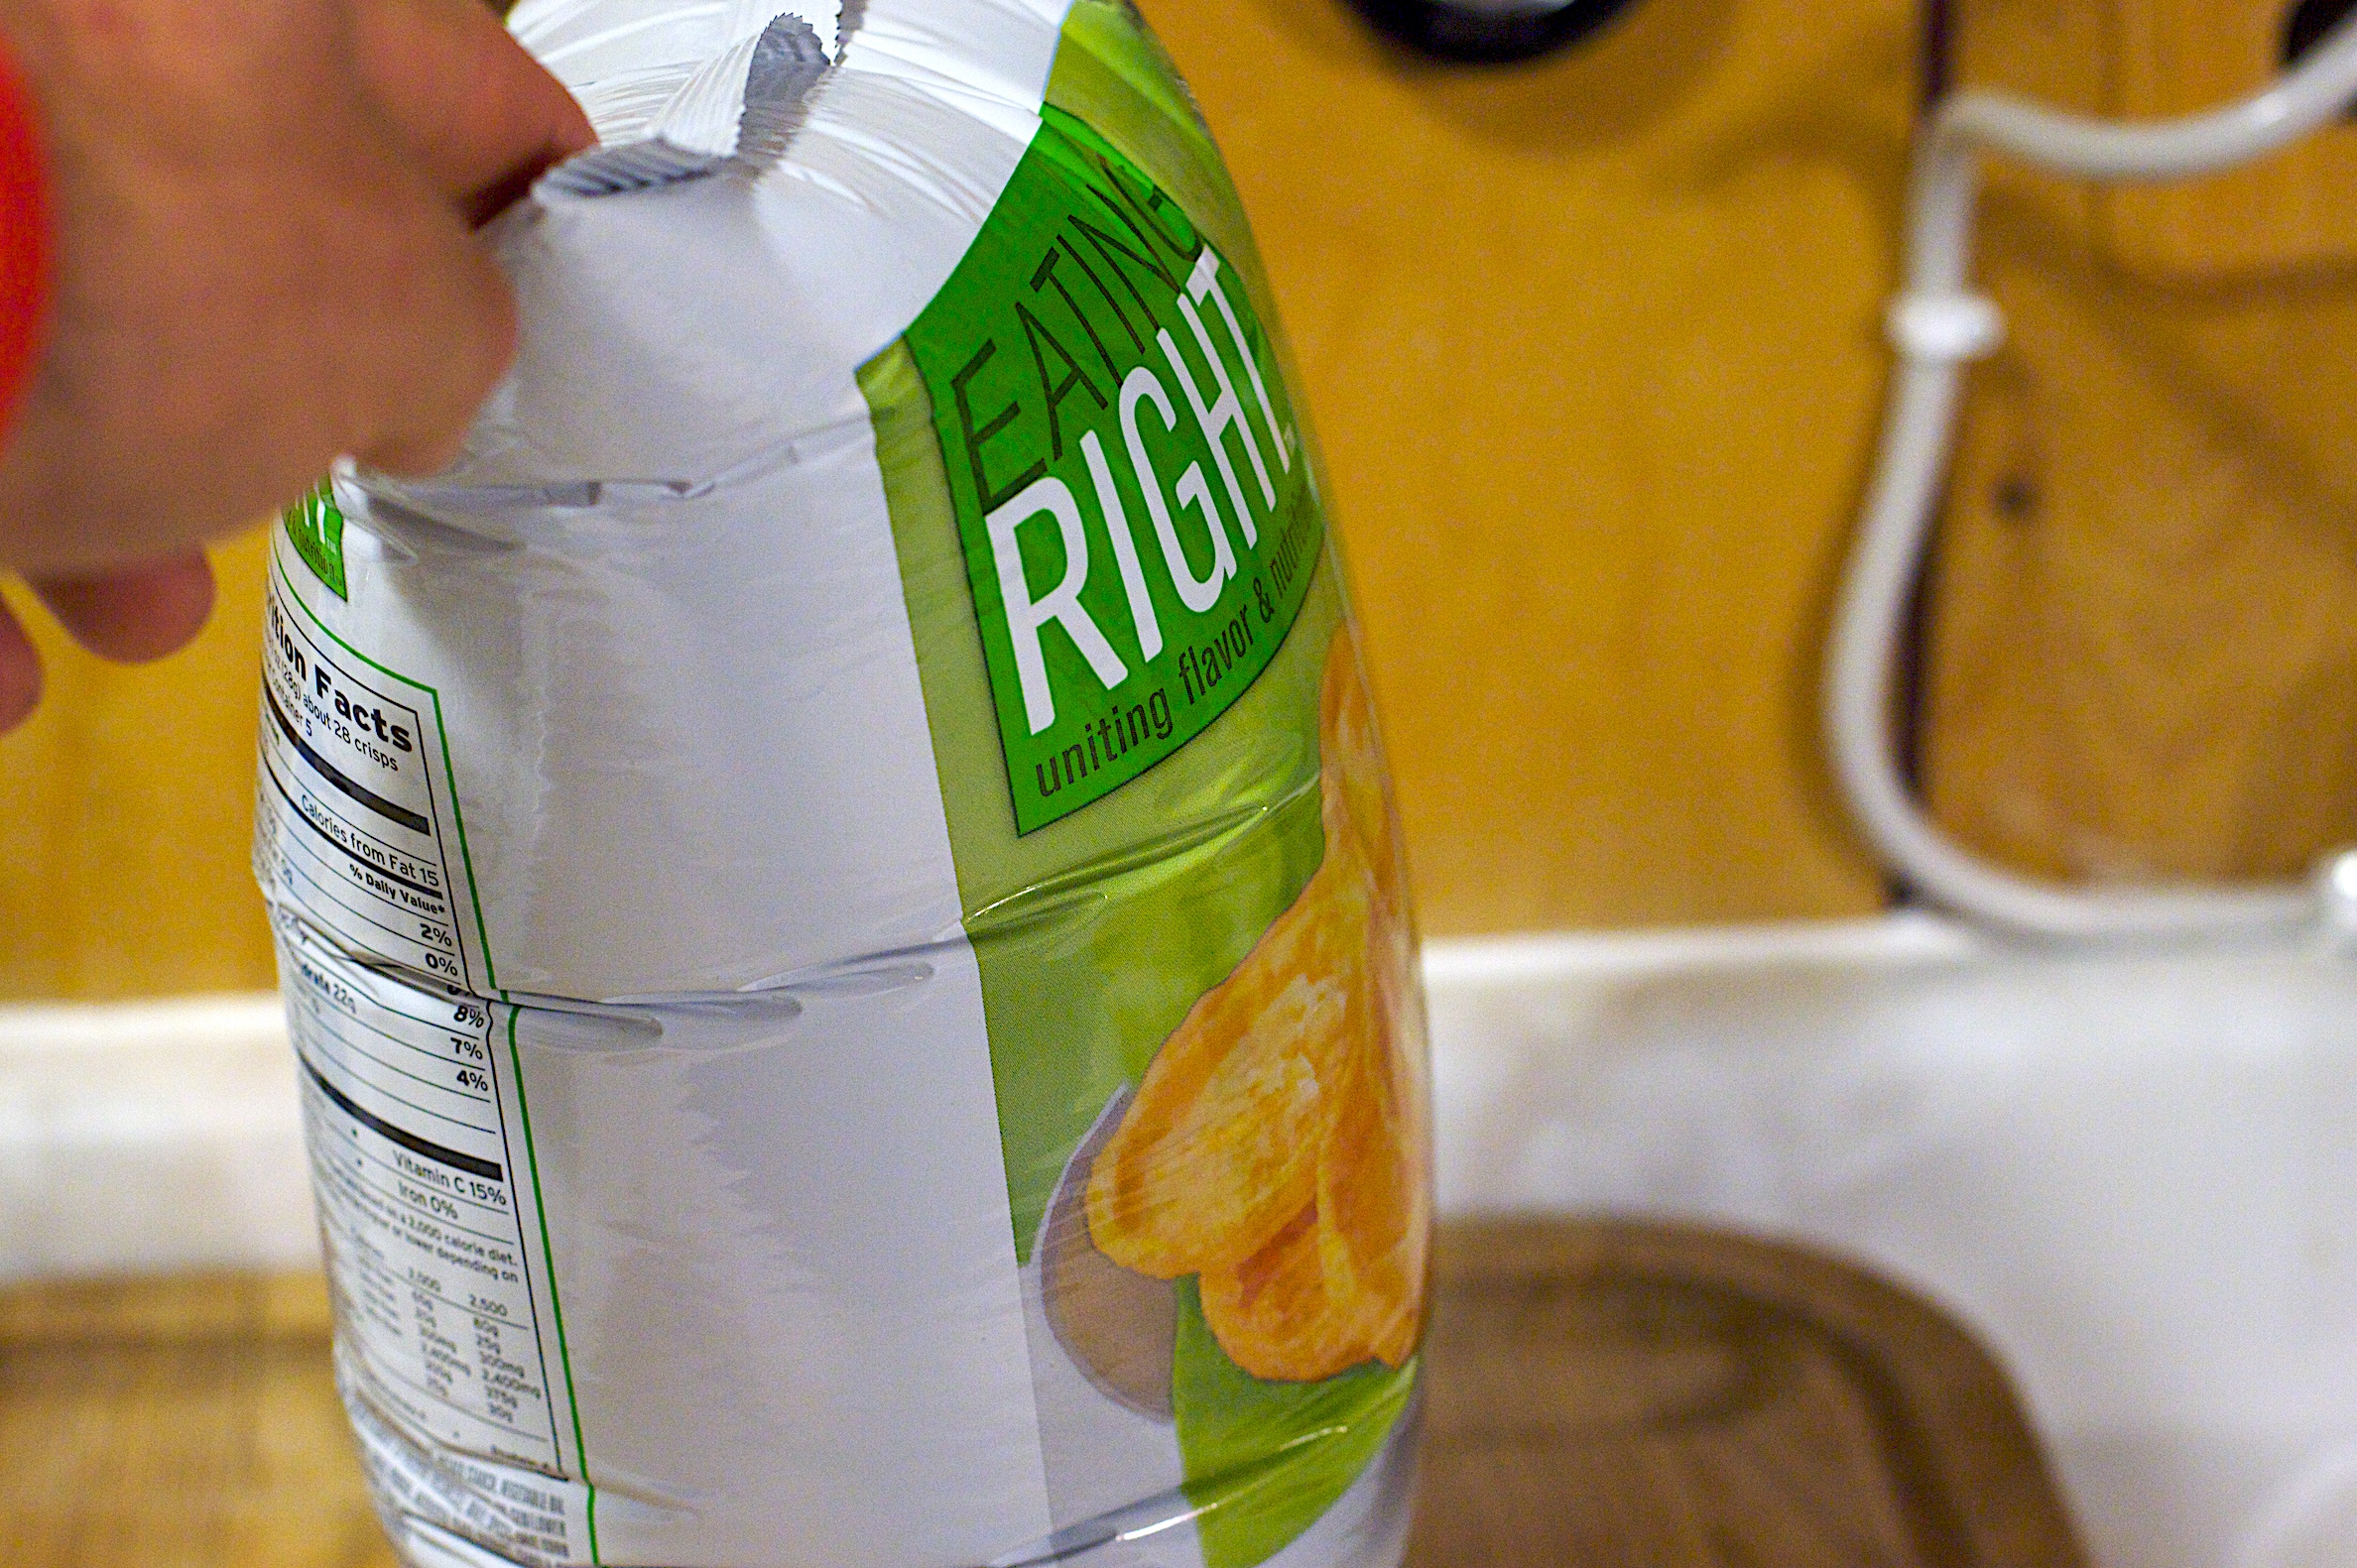
drink, alcohol, sense, distilled beverage